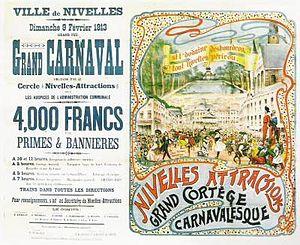
Affiche du carnaval de Nivelles 1913
Le carnaval de Nivelles est l’un des plus importants de Belgique. Il est le plus ancien carnaval de la province du Brabant wallon. Il accueille de nombreux chars, groupes folkloriques dont les célèbres « Gilles » et les géants nivellois. Le carnaval aclot est surtout célèbre pour ses sociétés de gilles et ses sociétés de fantaisies qui attirent la foule comme dans le Hainaut et plus particulièrement dans la région du Centre limitrophe. Il se déroule sur quatre jours lors du dimanche des Brandons : il commence le premier samedi de Carême pour se finir le mardi suivant.